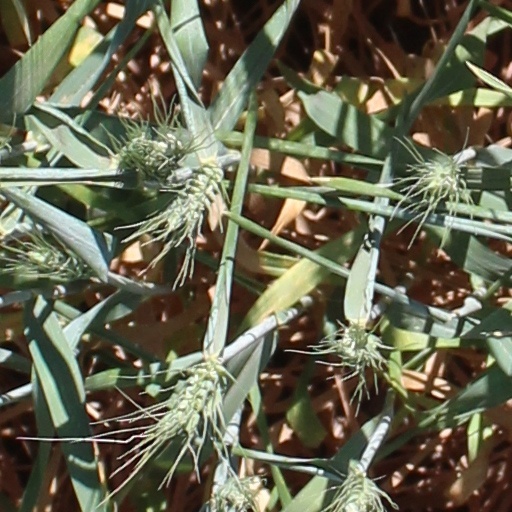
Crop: wheat